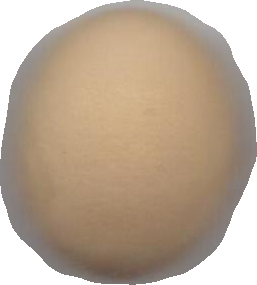
Variety: Grobogan